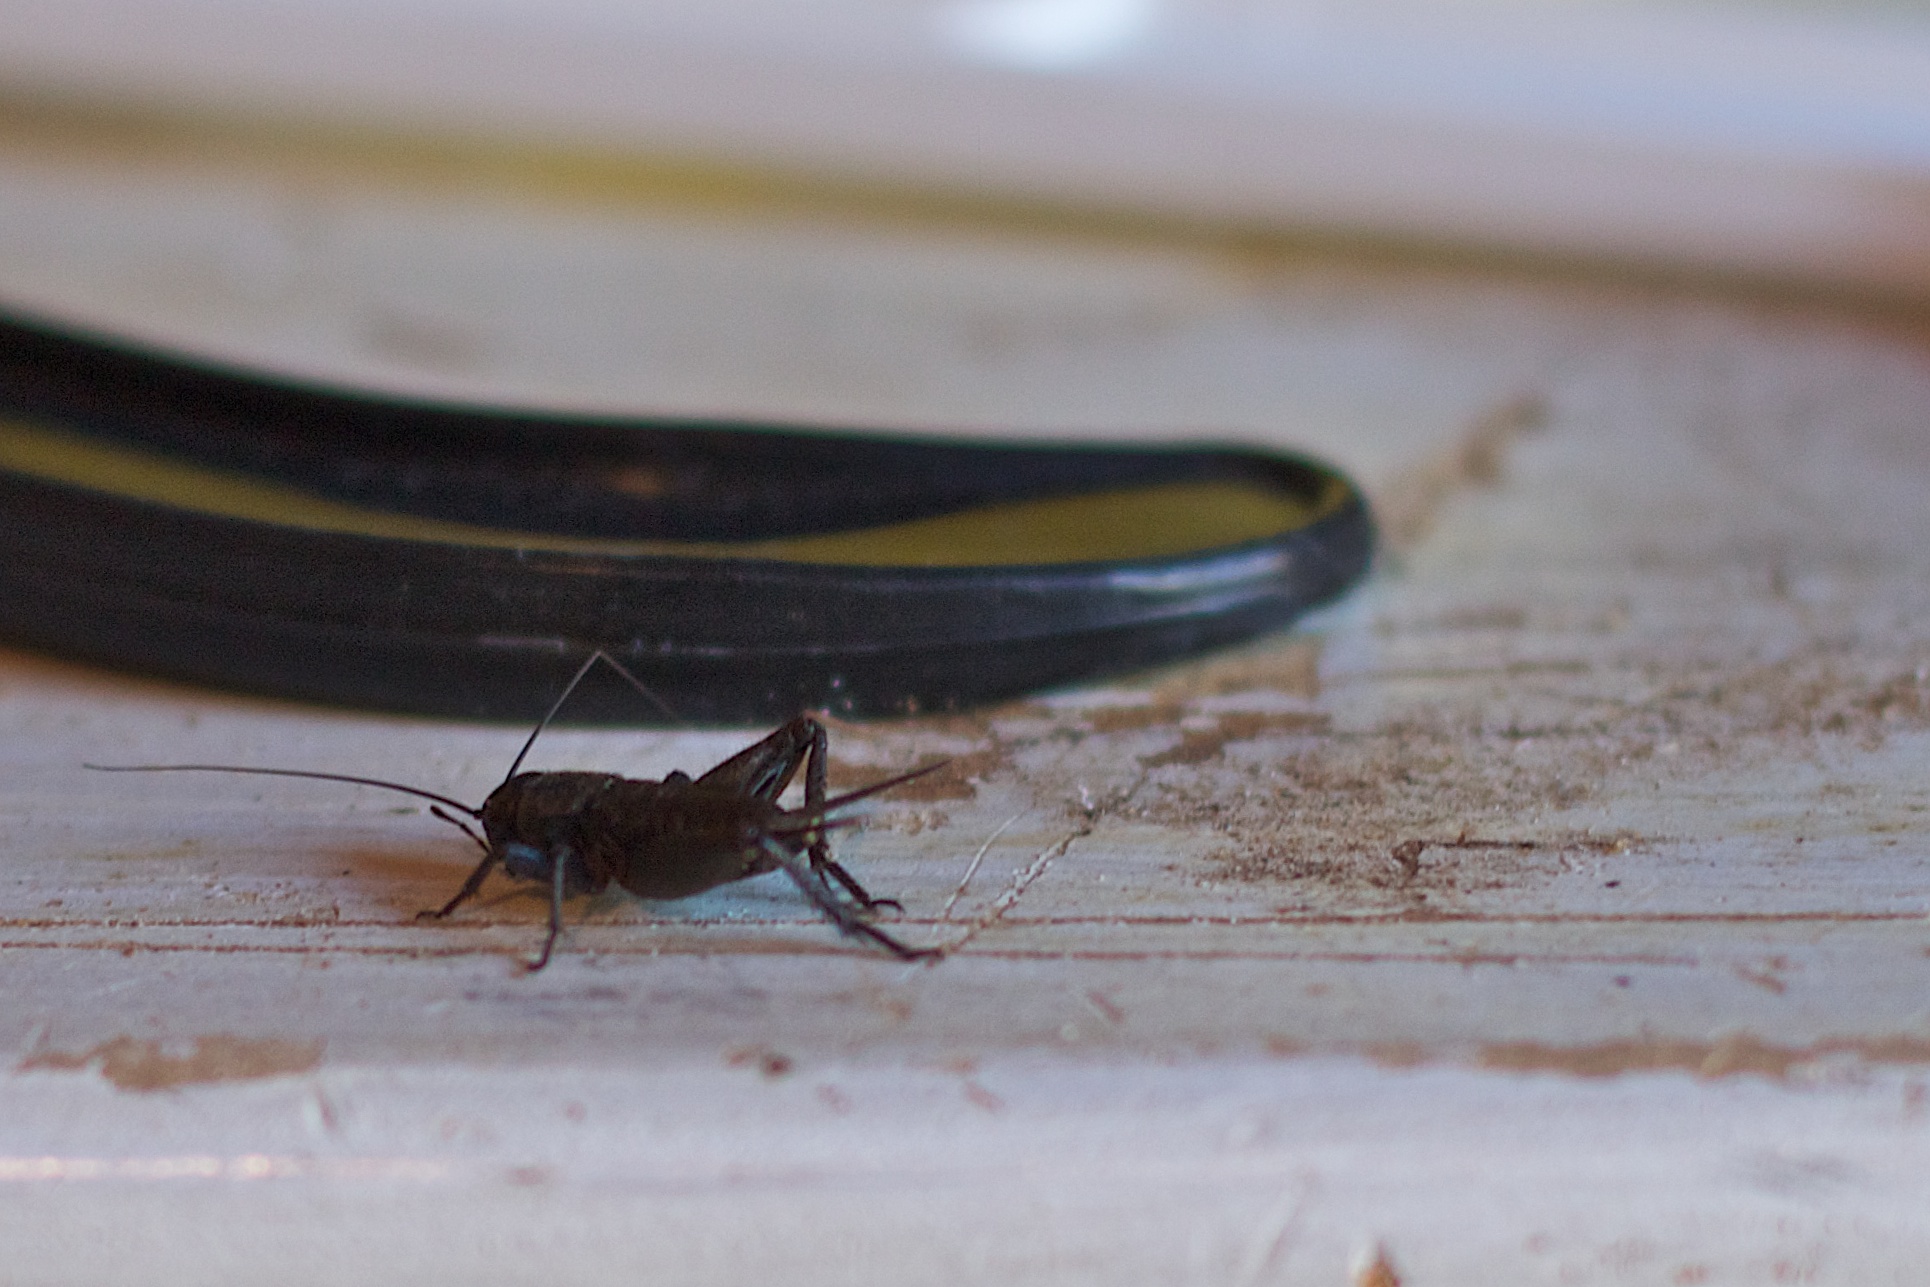
wing, insect, fauna, invertebrate, close up, macro photography, arthropod